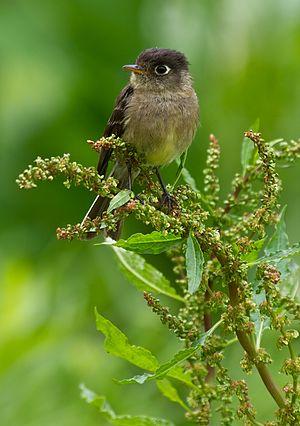
Le Moucherolle à tête noire est une espèce de passereau placée dans la famille des Tyrannidae.